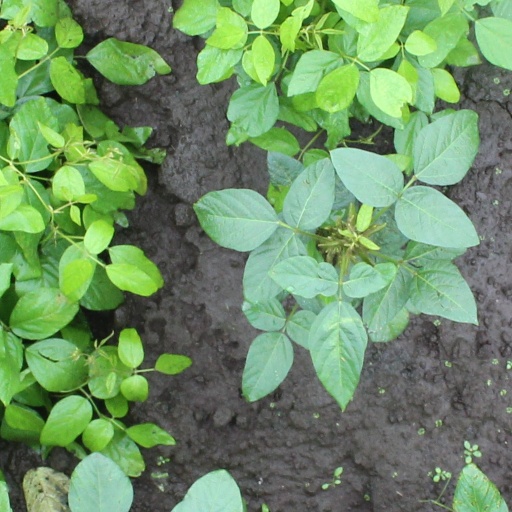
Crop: soybean